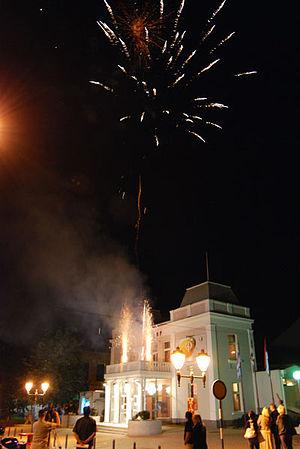
Le JoakimFest est un festival de théâtre qui se déroule à Kragujevac, en Serbie. Créé en 2004, il a comme vocation de présenter les meilleurs spectacles de théâtre de Serbie, sur des textes de dramaturges serbes. Le Knjaževsko-srpski teatar accueille régulièrement cette manifestation organisée par la direction du JoakimFest, avec le soutien de la Ville de Kragujevac.